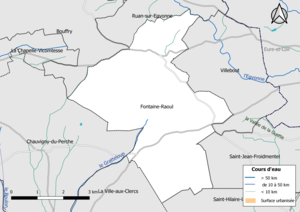
Carte du réseau hydrographique de la commune de fr:Fontaine-Raoul (Loir-et-Cher, France).
Fontaine-Raoul est une commune française rurale située dans le département de Loir-et-Cher en région Centre-Val de Loire.